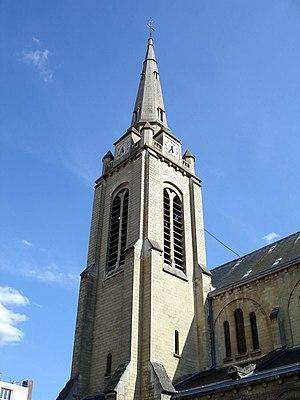
Clocher de l'église Saint-Pierre-Saint-Paul à Sannois, Val-d'Oise, France.
Sannois est une commune du département du Val-d'Oise et de la région Île-de-France. Ses habitants se nomment les Sannoisien.